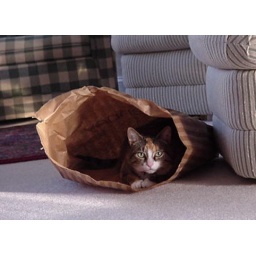
We kept a paper JC Penney bag in the living room for her for years.